Mordehai Heiblum

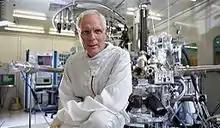

Mordehai Heiblum ( – sometimes called Moty Heiblum, born May 25, 1947, in Holon) is an Israeli electrical engineer and condensed matter physicist, known for his research in mesoscopic physics. His experimental techniques allowed to demonstrate the fractional charge of the fractional quantum Hall effect and measuring the of half-integer thermal conductance quantum at filling fraction 5/2. For these discoveries he earned several prizes, including the 2025 Wolf Prize in Physics.